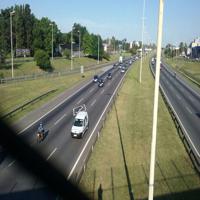
Weather: sun or clear